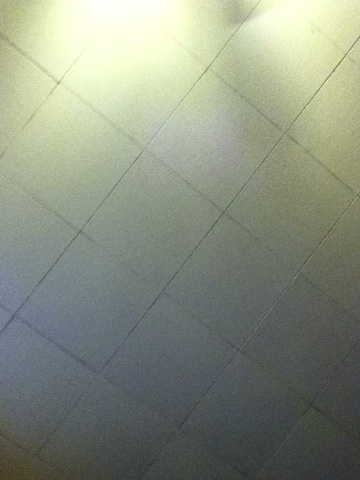Question: Is this gross?
Answer: no